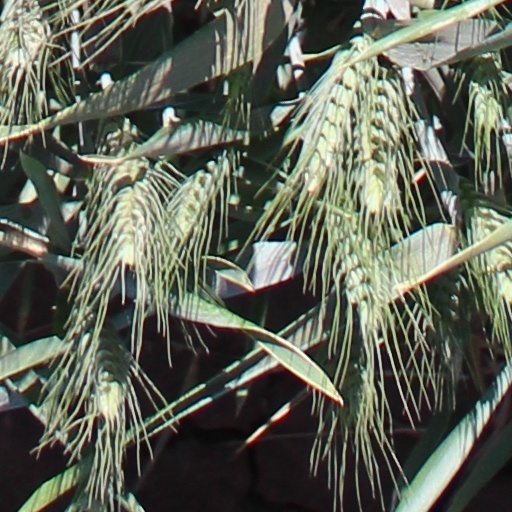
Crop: wheat